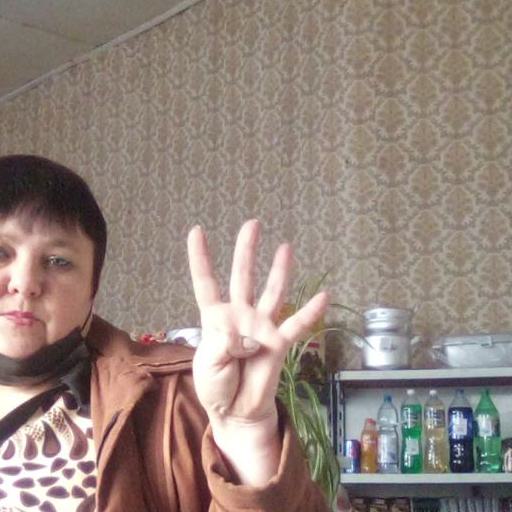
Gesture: four